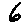
Label: 6